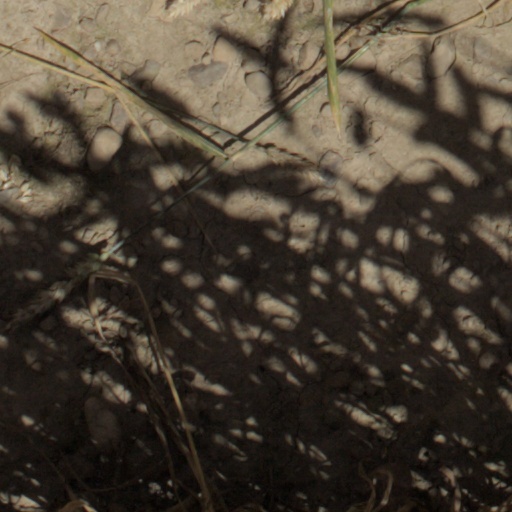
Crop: wheat